Ewecross

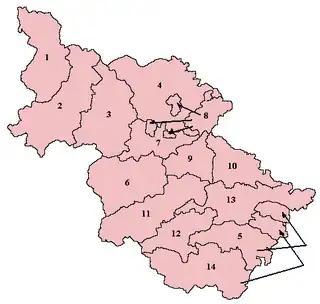
Wapentakes of the West Riding, England. Ewecross is labelled 1 on the map.

The historical area of Ewecross or Ewcross is a district in the West Riding of Yorkshire, England. It included the parishes of Bentham, Clapham, Horton in Ribblesdale and Sedbergh and parts of Thornton in Lonsdale. Ewcross was split from the Staincliffe and Ewcross wapentake in the nineteenth century covering an area which was north to south (from Settle to Westmorland), and west to east.